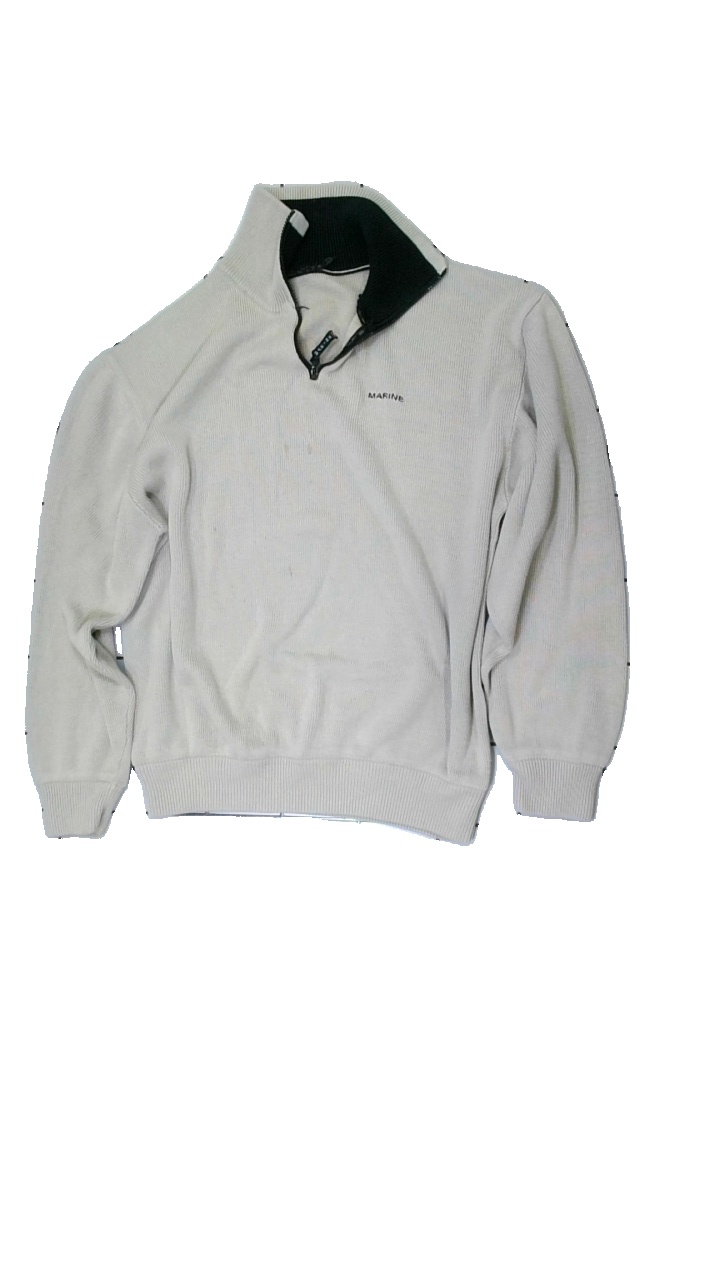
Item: Sweater (Men)
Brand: Missing
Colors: Beige, Black
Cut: Regular
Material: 60% acryl 40% cott
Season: All
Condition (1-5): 3
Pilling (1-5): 3
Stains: Major
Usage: Export
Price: <50